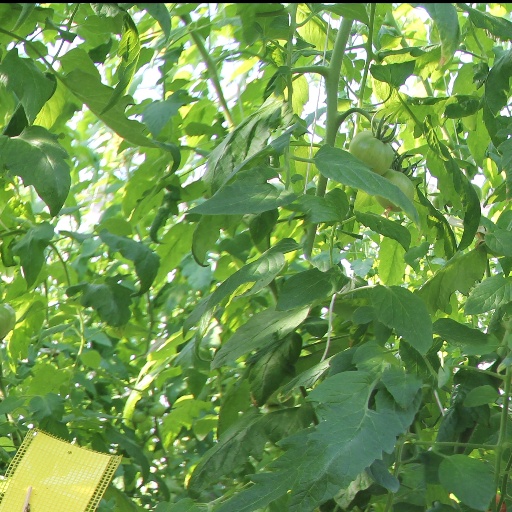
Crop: tomato